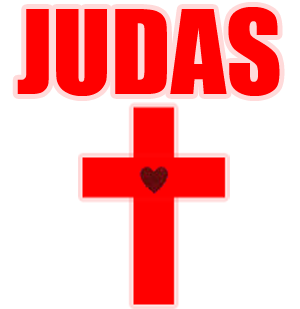
Judas est une chanson de l’artiste américaine Lady Gaga. Il s’agit du second single de son troisième album studio, Born This Way. Le morceau est dévoilé le 15 avril 2011, cinq jours avant la sortie initiale prévue par Interscope Records. Écrite et produite par Lady Gaga ainsi que RedOne, Judas adopte un style dance malgré son sujet posé, qui aborde la trahison et l’amour. La piste raconte tous les incidents ayant hanté Gaga dans le passé, faisant ainsi référence aux mauvaises relations qu’elle a vécues peu avant son ascension et qui, après un certain temps, ont resurgi dans sa vie. Gaga précise ultérieurement que la chanson a pour but d’afficher une facette plus sombre d’elle-même et, de ce fait, s’en soulager, justifiant : « Il faut explorer le mauvais chez nous pour apprendre à se pardonner soi-même, et ainsi, progresser ».